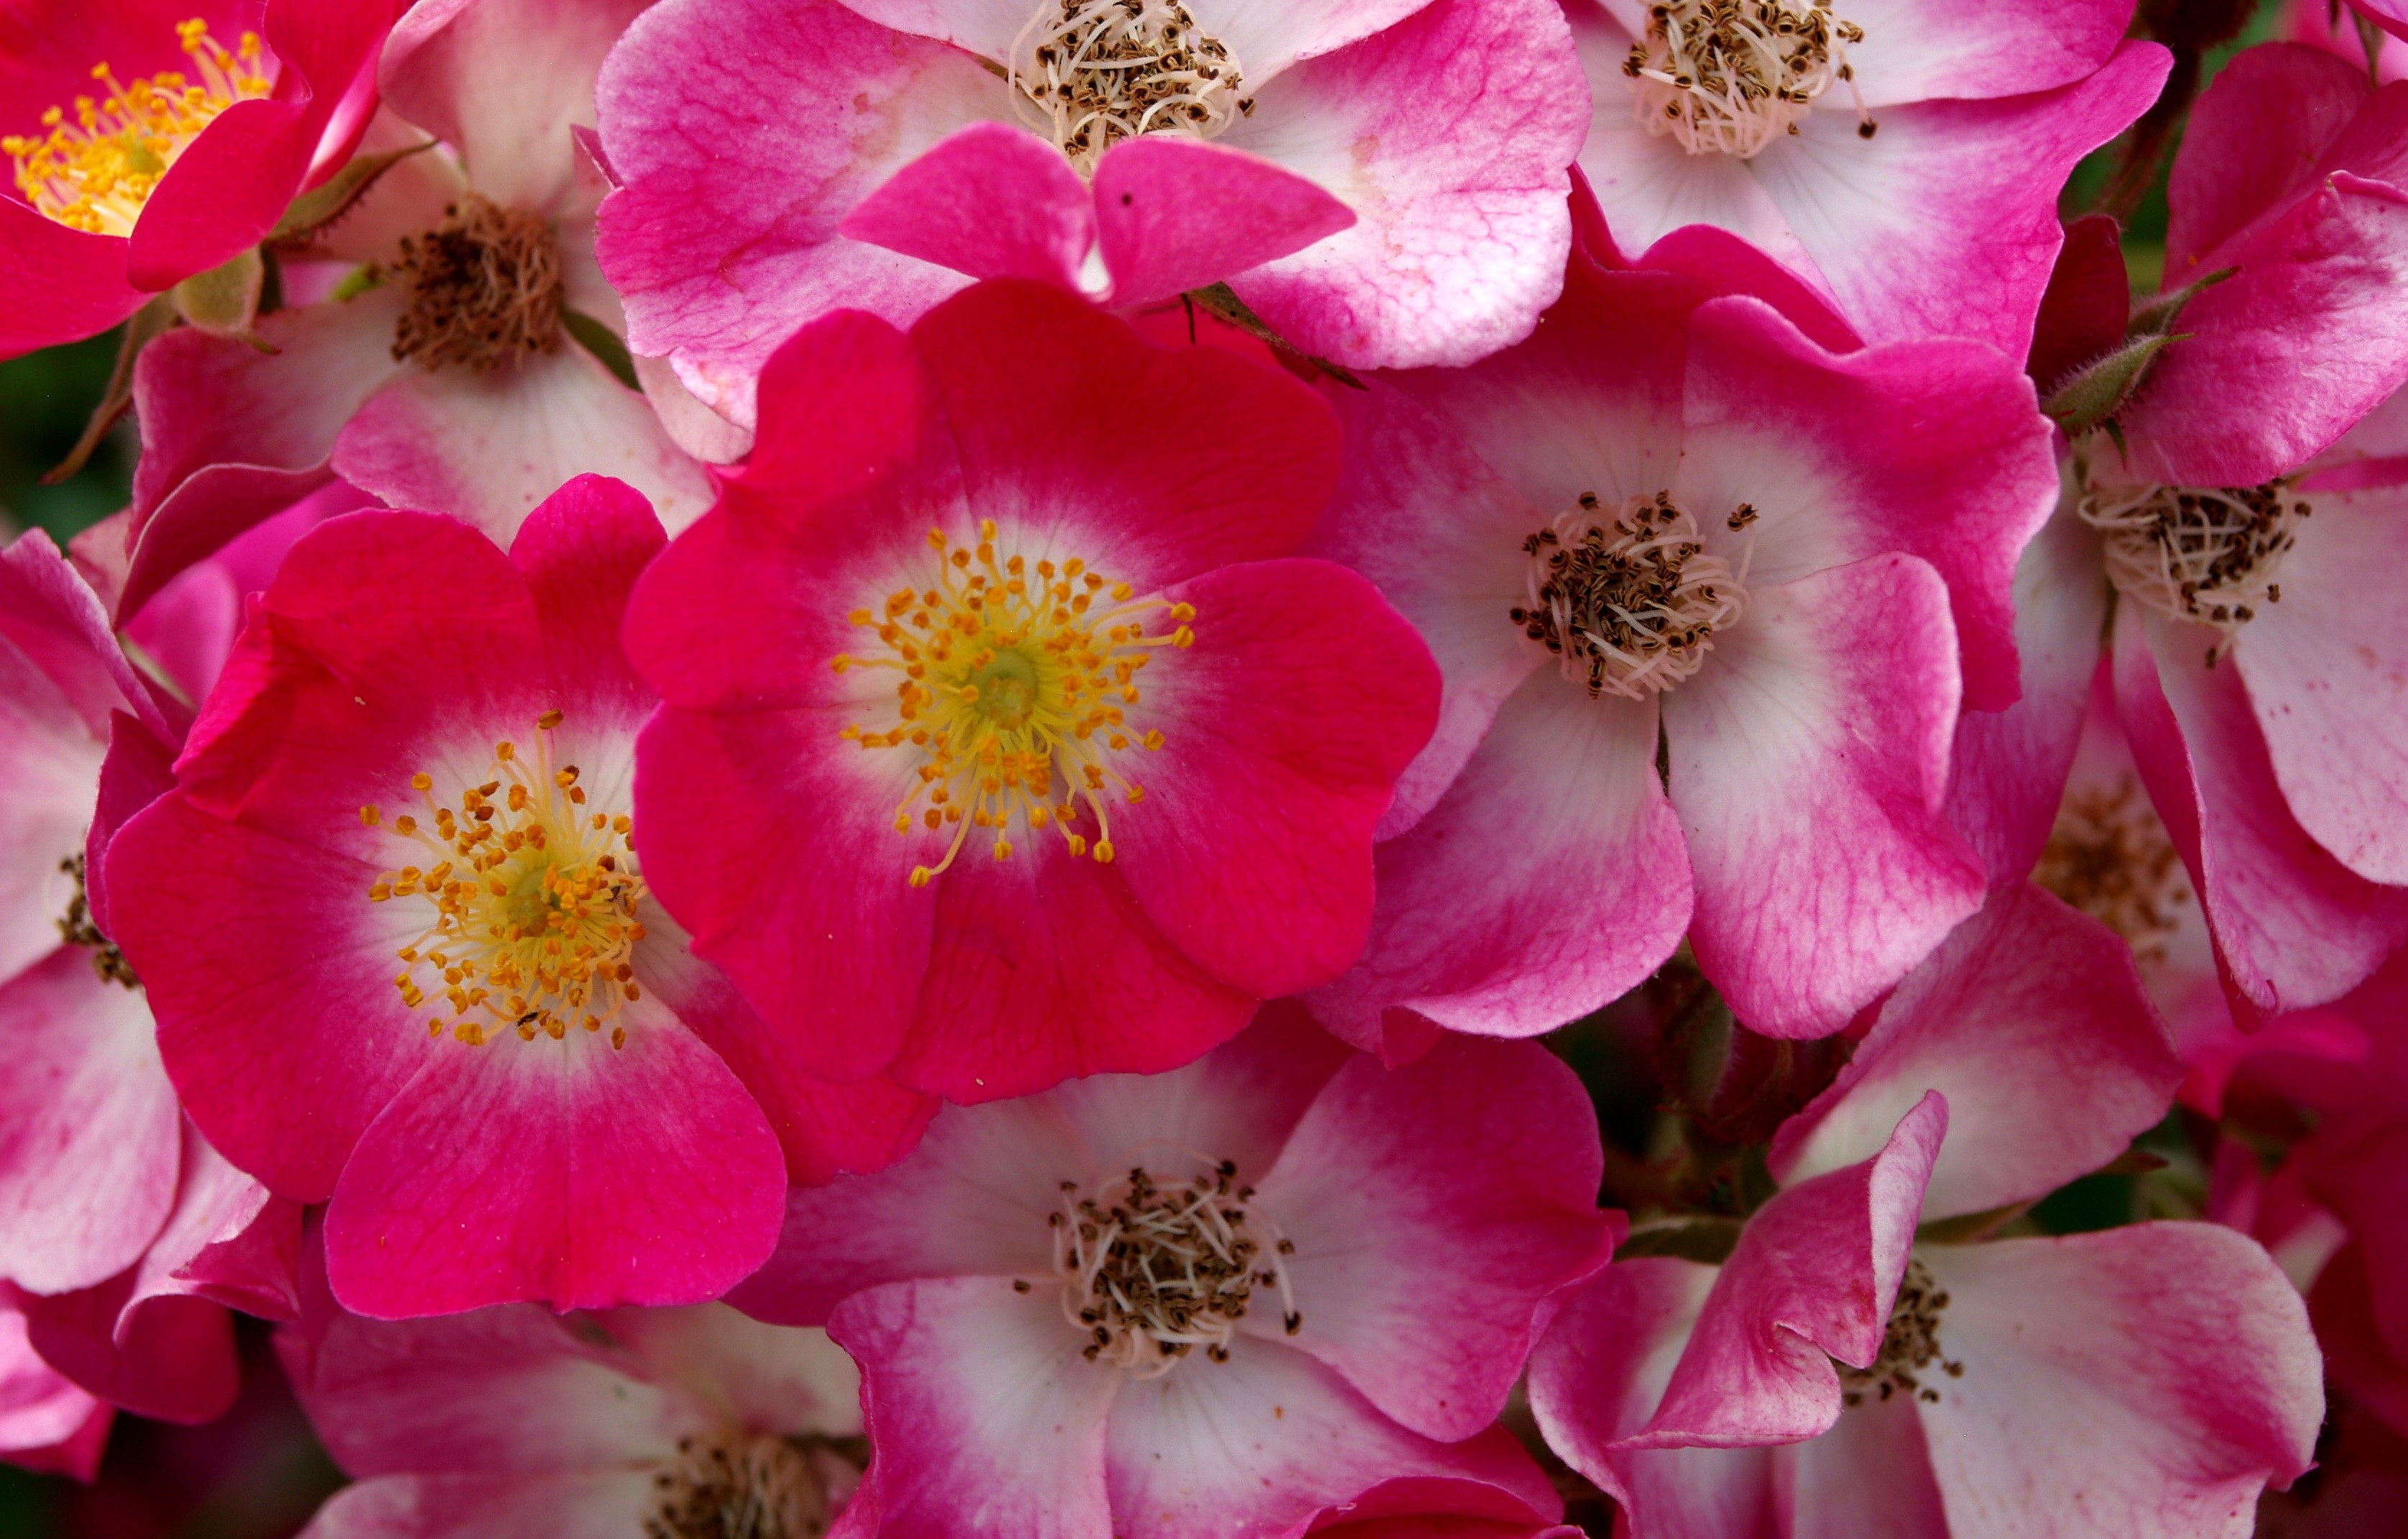
nature, blossom, plant, flower, petal, rose, pink, close, flora, flowers, macro photography, flowering plant, rose family, land plant